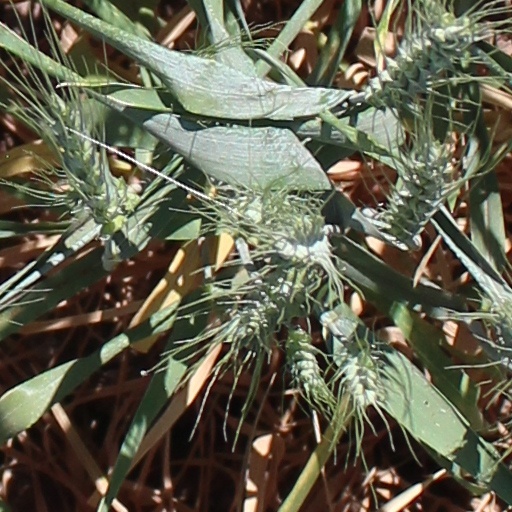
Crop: wheat